Peter Assmann

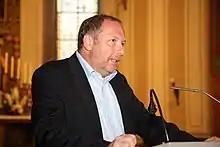
Peter Assmann 2014

Peter Assmann (born 28 August 1963 in Zams) is an Austrian art historian, curator, writer, and visual artist.